Camp Lazlo: Where's Lazlo?

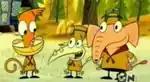
Lazlo, Clam and Raj are together again

When Edward can find neither the bear nor Lazlo, he concocts a story about how he scared Fluffy off by his "skills" after witnessing the bear devour Lazlo, and demands the camp's respect. The next series of scenes deal with both Edward spinning a web of lies, and Lumpus trying to come to grips with Lazlo's disappearance, but only due to his fear of Commander Hoo-Ha, not over any concern for the missing scouts.